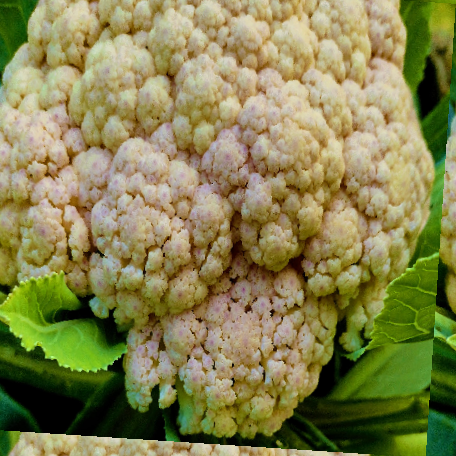
Label: Bacterial spot rot